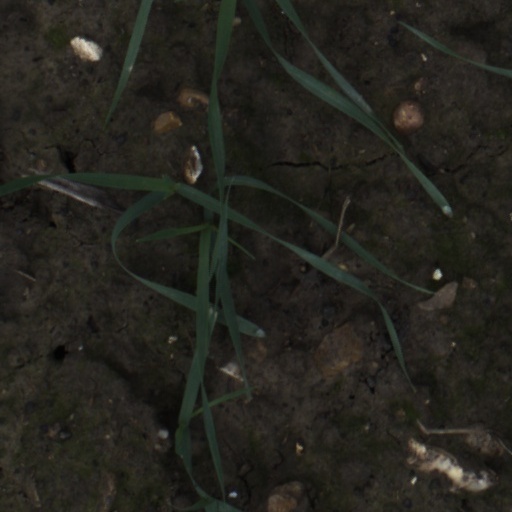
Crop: wheat